Groesbeek

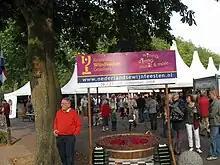
Annual wine harvest festival in Groesbeek

Because of much better infrastructure and a generally increased amount of mobility among the Dutch after WW2, modern Groesbeek has transformed from a small village dependent on agriculture and forestry into a sprawling commuter town of nearby Nijmegen. The town itself is surrounded by hills and forests, including a three-kilometre wide band of woodlands, Dekkerswald, separating it from Heilig Landstichting and Nijmegen proper. In the last decade a viniculture industry has sprung up in Groesbeek, making the area the northernmost vinicultural centre in Europe, and the only such area in the Netherlands, owing to the highly fertile loess soil, generally warmer summers, and new variations of grapes which do better in the humid climate.